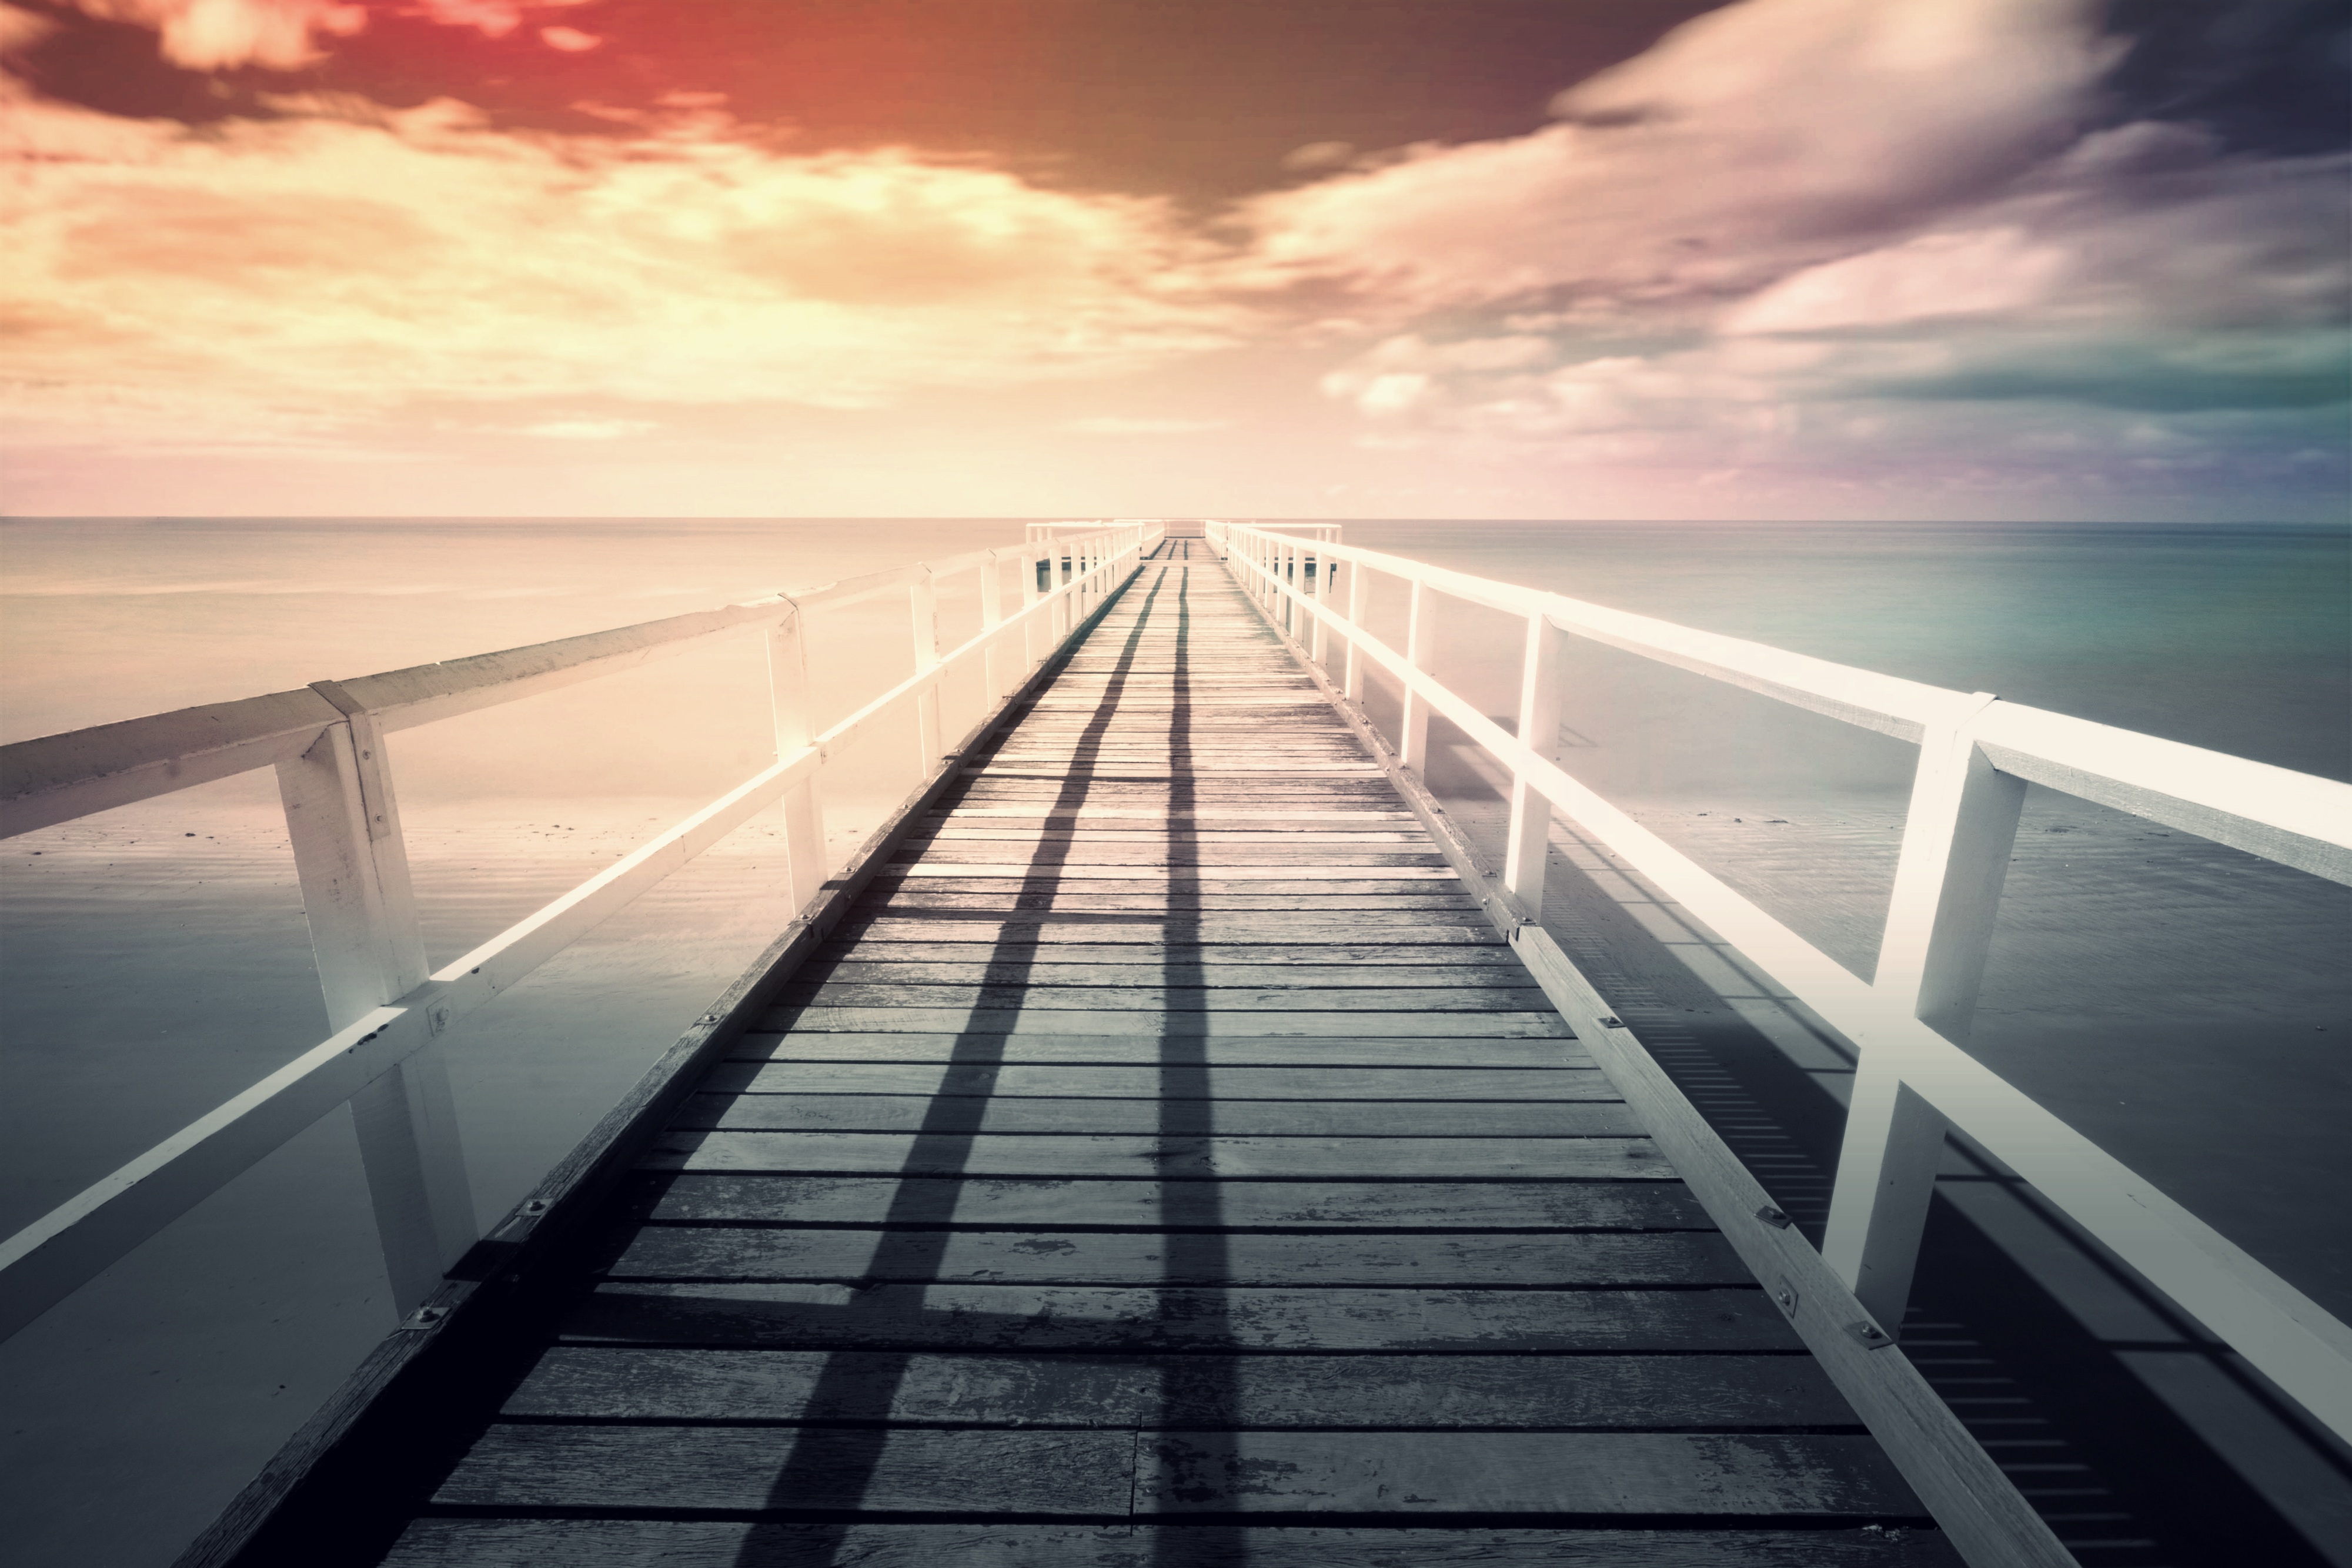
beach, sea, coast, water, nature, ocean, horizon, cloud, sky, sunrise, sunset, bridge, sunlight, morning, lake, dawn, atmosphere, pier, dusk, web, line, reflection, weather, holiday, rest, jetty, lighting, drama, clouds, deep, wide, dramatic sky, maritime, mood, waters, abendstimmung, atmospheric, evening sky, back light, weather mood, anlegstelle